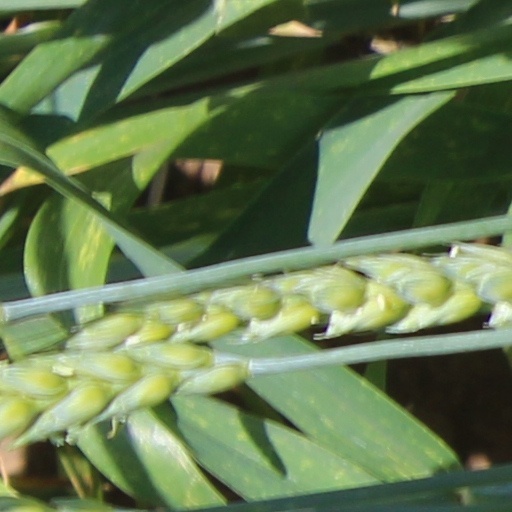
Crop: wheat